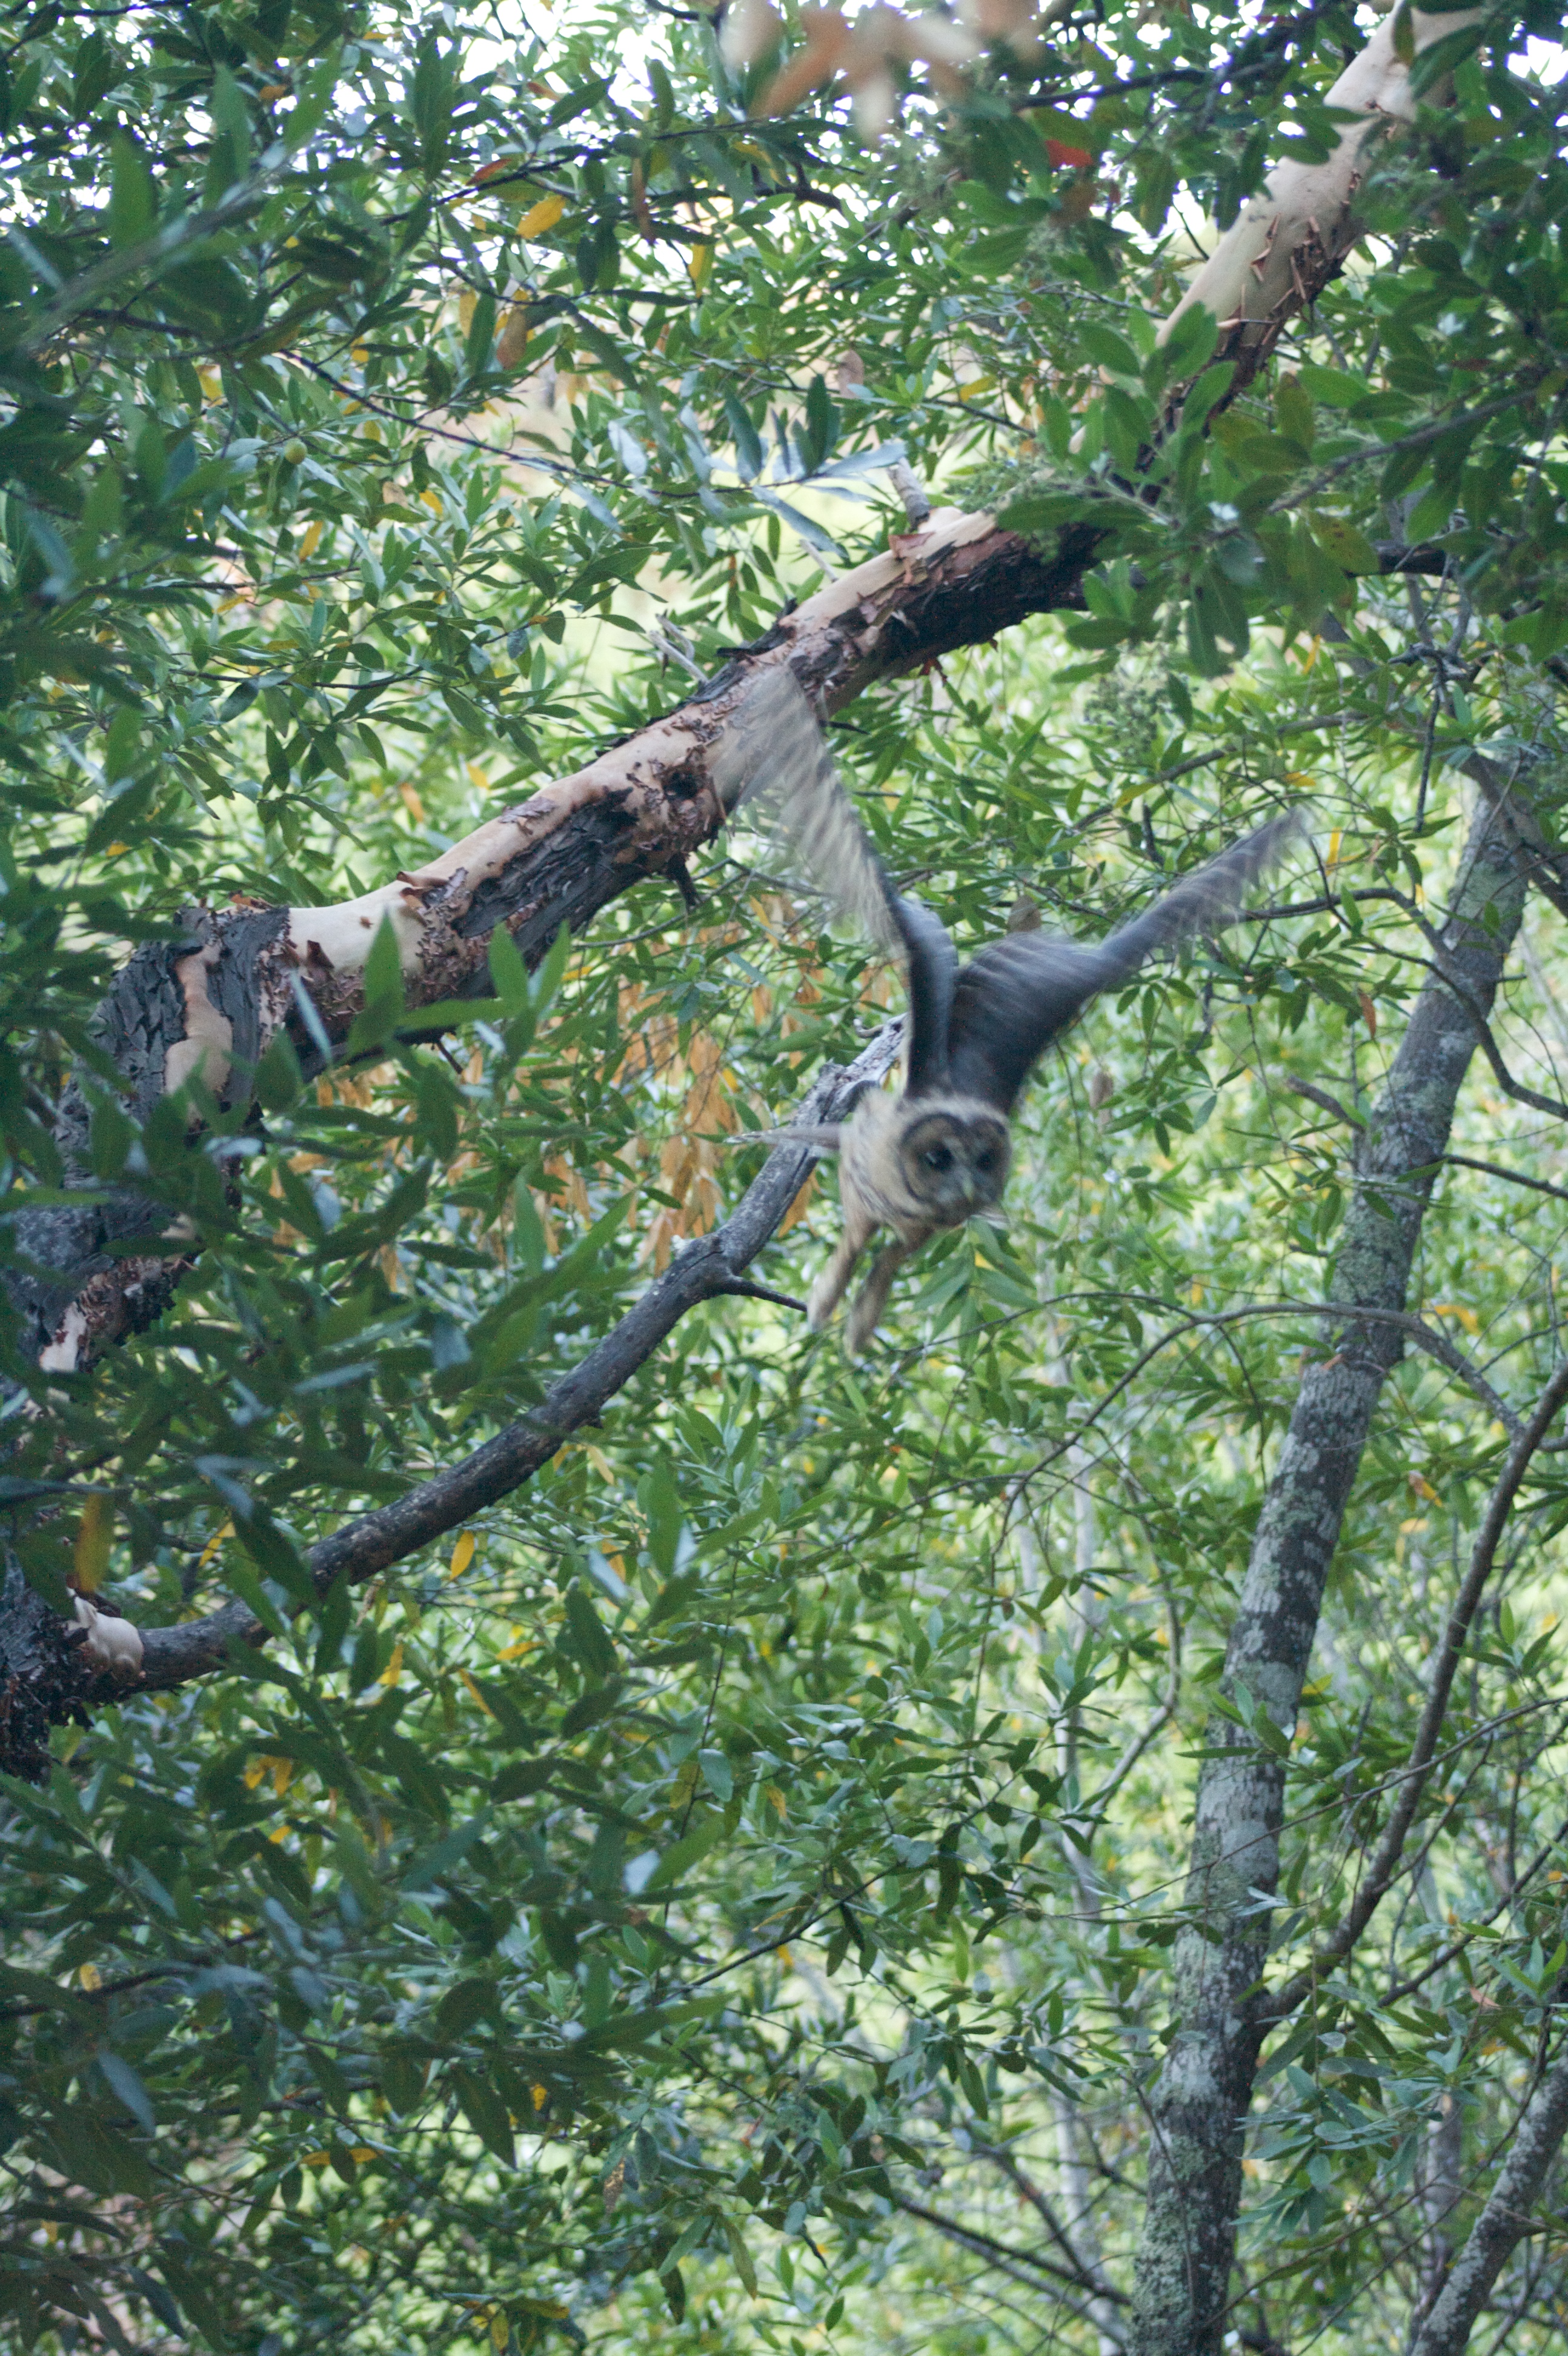
tree, branch, bird, flower, wildlife, jungle, owl, fauna, rainforest, woodland, chinacamp, spottedowl